Inglourious Basterds

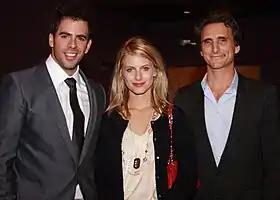
Eli Roth, Mélanie Laurent, and producer Lawrence Bender at a premiere for the film in August 2009

Tarantino originally sought Leonardo DiCaprio to be cast as Hans Landa, before deciding to have the character played by a native German-speaking actor. The role ultimately went to Austrian Christoph Waltz who, according to Tarantino, "gave me my movie" as he feared the part was "unplayable". Brad Pitt and Tarantino had wanted to work together for a number of years, but they were waiting for the right project. When Tarantino was halfway through the film's script, he sensed that Pitt was a strong possibility for the role of Aldo Raine. By the time he had finished writing, Tarantino thought Pitt "would be terrific" and called Pitt's agent to ask if he was available.